Hot dark matter

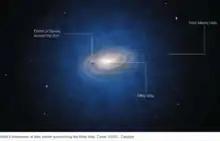
Artist's impression of dark matter surrounding the Milky Way. Credit: ESO/L. Calçada

In terms of its application, the distribution of hot dark matter could also help explain how clusters and superclusters of galaxies formed after the Big Bang. Theorists claim that there exist two classes of dark matter: